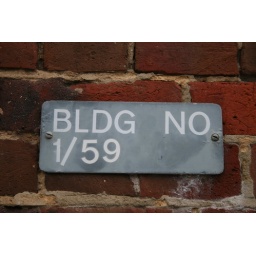
&amp;quot;BLDG NO 1/59&amp;quot; This cryptic sign is on a building in Portsmouth, England, U.K.